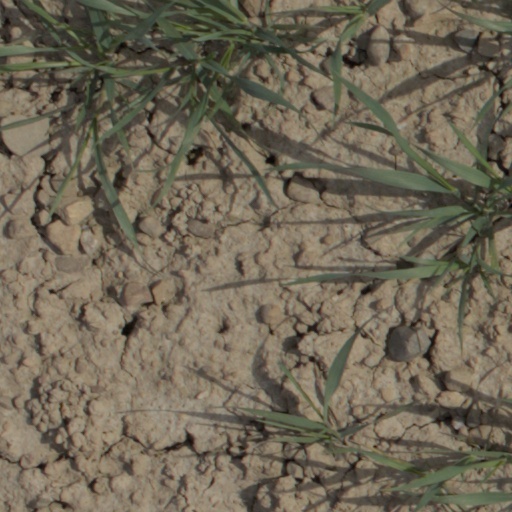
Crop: wheat